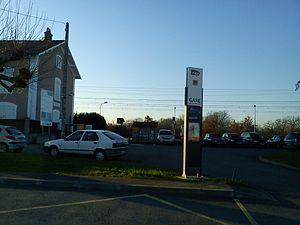
Gare du Fauga
La gare du Fauga est une gare ferroviaire française de la ligne de Toulouse à Bayonne, située sur le territoire de la commune du Fauga, près de Lavernose-Lacasse, et Mauzac, dans le département de la Haute-Garonne en région Occitanie.